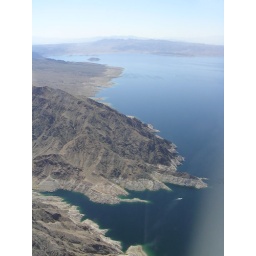
mountain terrain around lake mead, las vegas